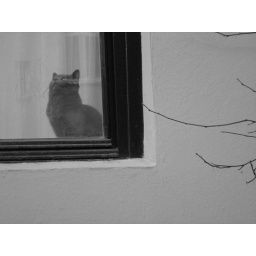
cat in window part one